Thott Mansion

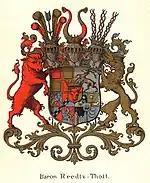
Coat of arms of the Reedtz-Thott family

After Juel's death in 1697, Christian V arranged for his official mistress and mother to five of his children, Sophie Amalie Moth, to take over his mansion. She immediately passed it on to their eldest son, Christian Gyldenløve, who in about 1700 extended the building with a third wing. The house stayed in Gyldenløve's family for two more generations, although it was rented out to foreign envoys during some periods. The owners included Frederik Danneskiold-Samsøe, Gyldenløve's second oldest son, who played an important role in the development of the Nyholm naval base and dockyard.